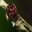
Label: beetle